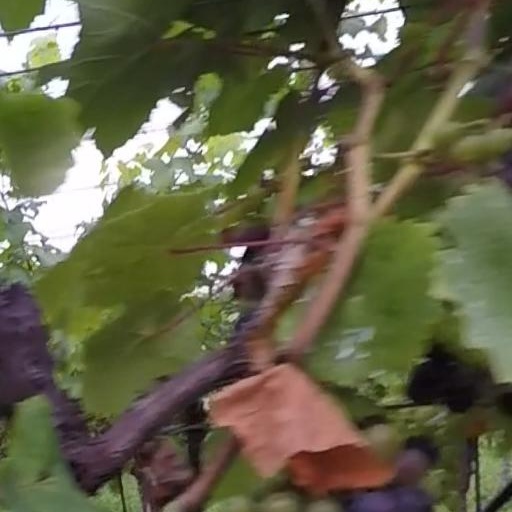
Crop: grape